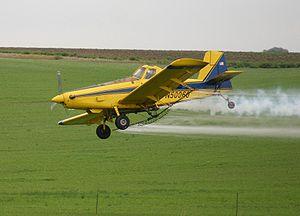
Les désignations Air Tractor AT-300 et Air Tractor AT-400 couvrent une famille d'avions de travail agricole américains développés par Leland Snow et par construits par Air Tractor Inc.
Air Tractor Inc est une entreprise de construction aéronautique américaine installée à Olney, Texas, spécialisée dans la construction d'avions de travail agricole.